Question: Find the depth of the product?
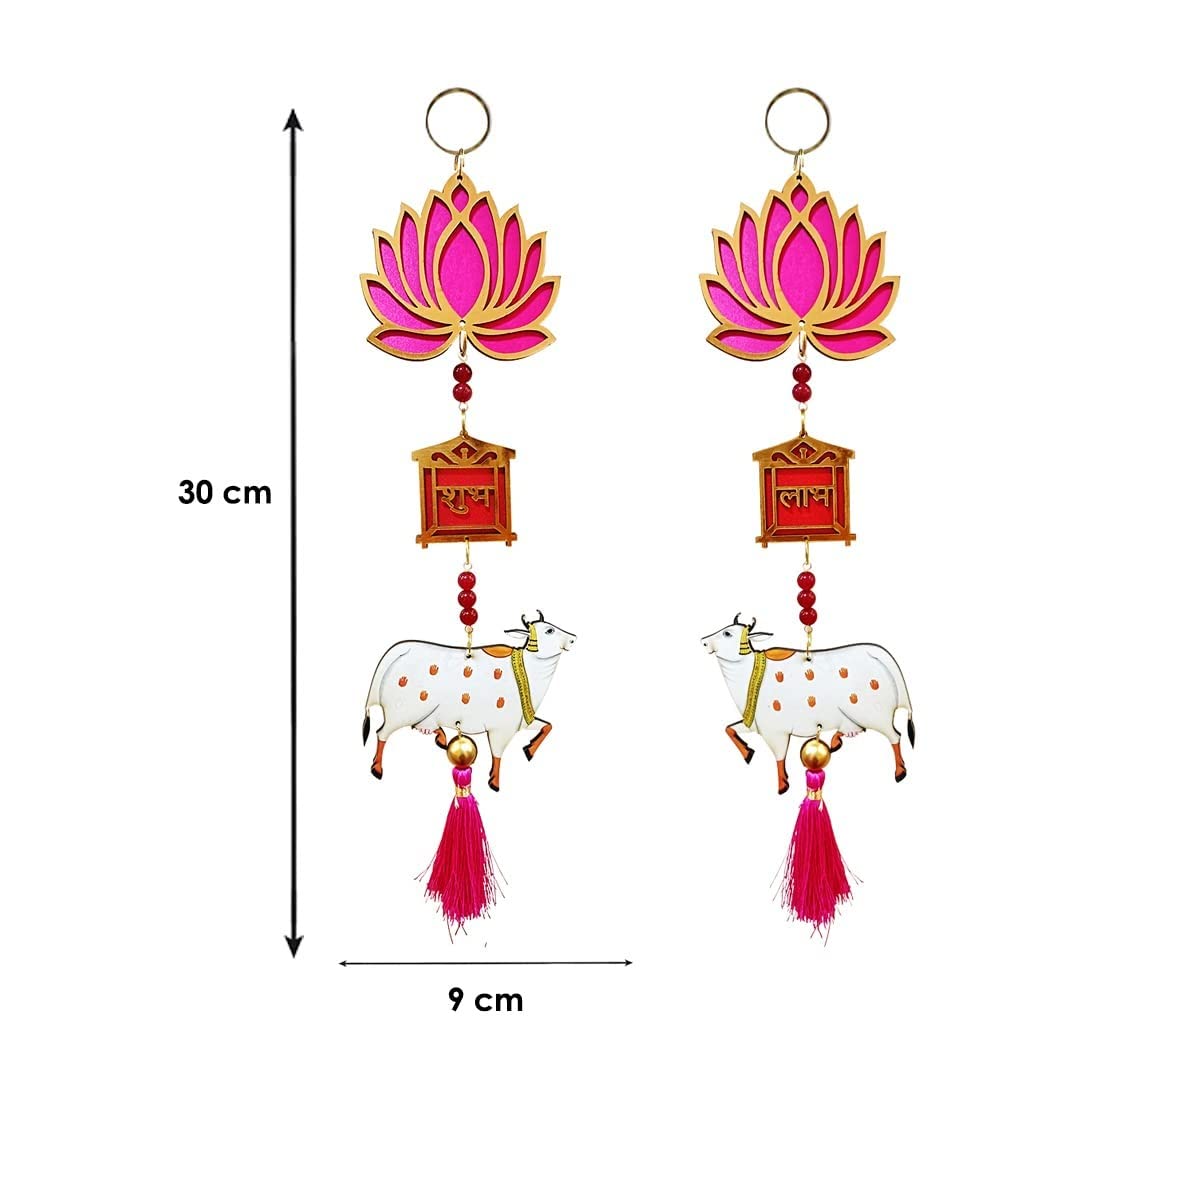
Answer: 30.0 centimetre